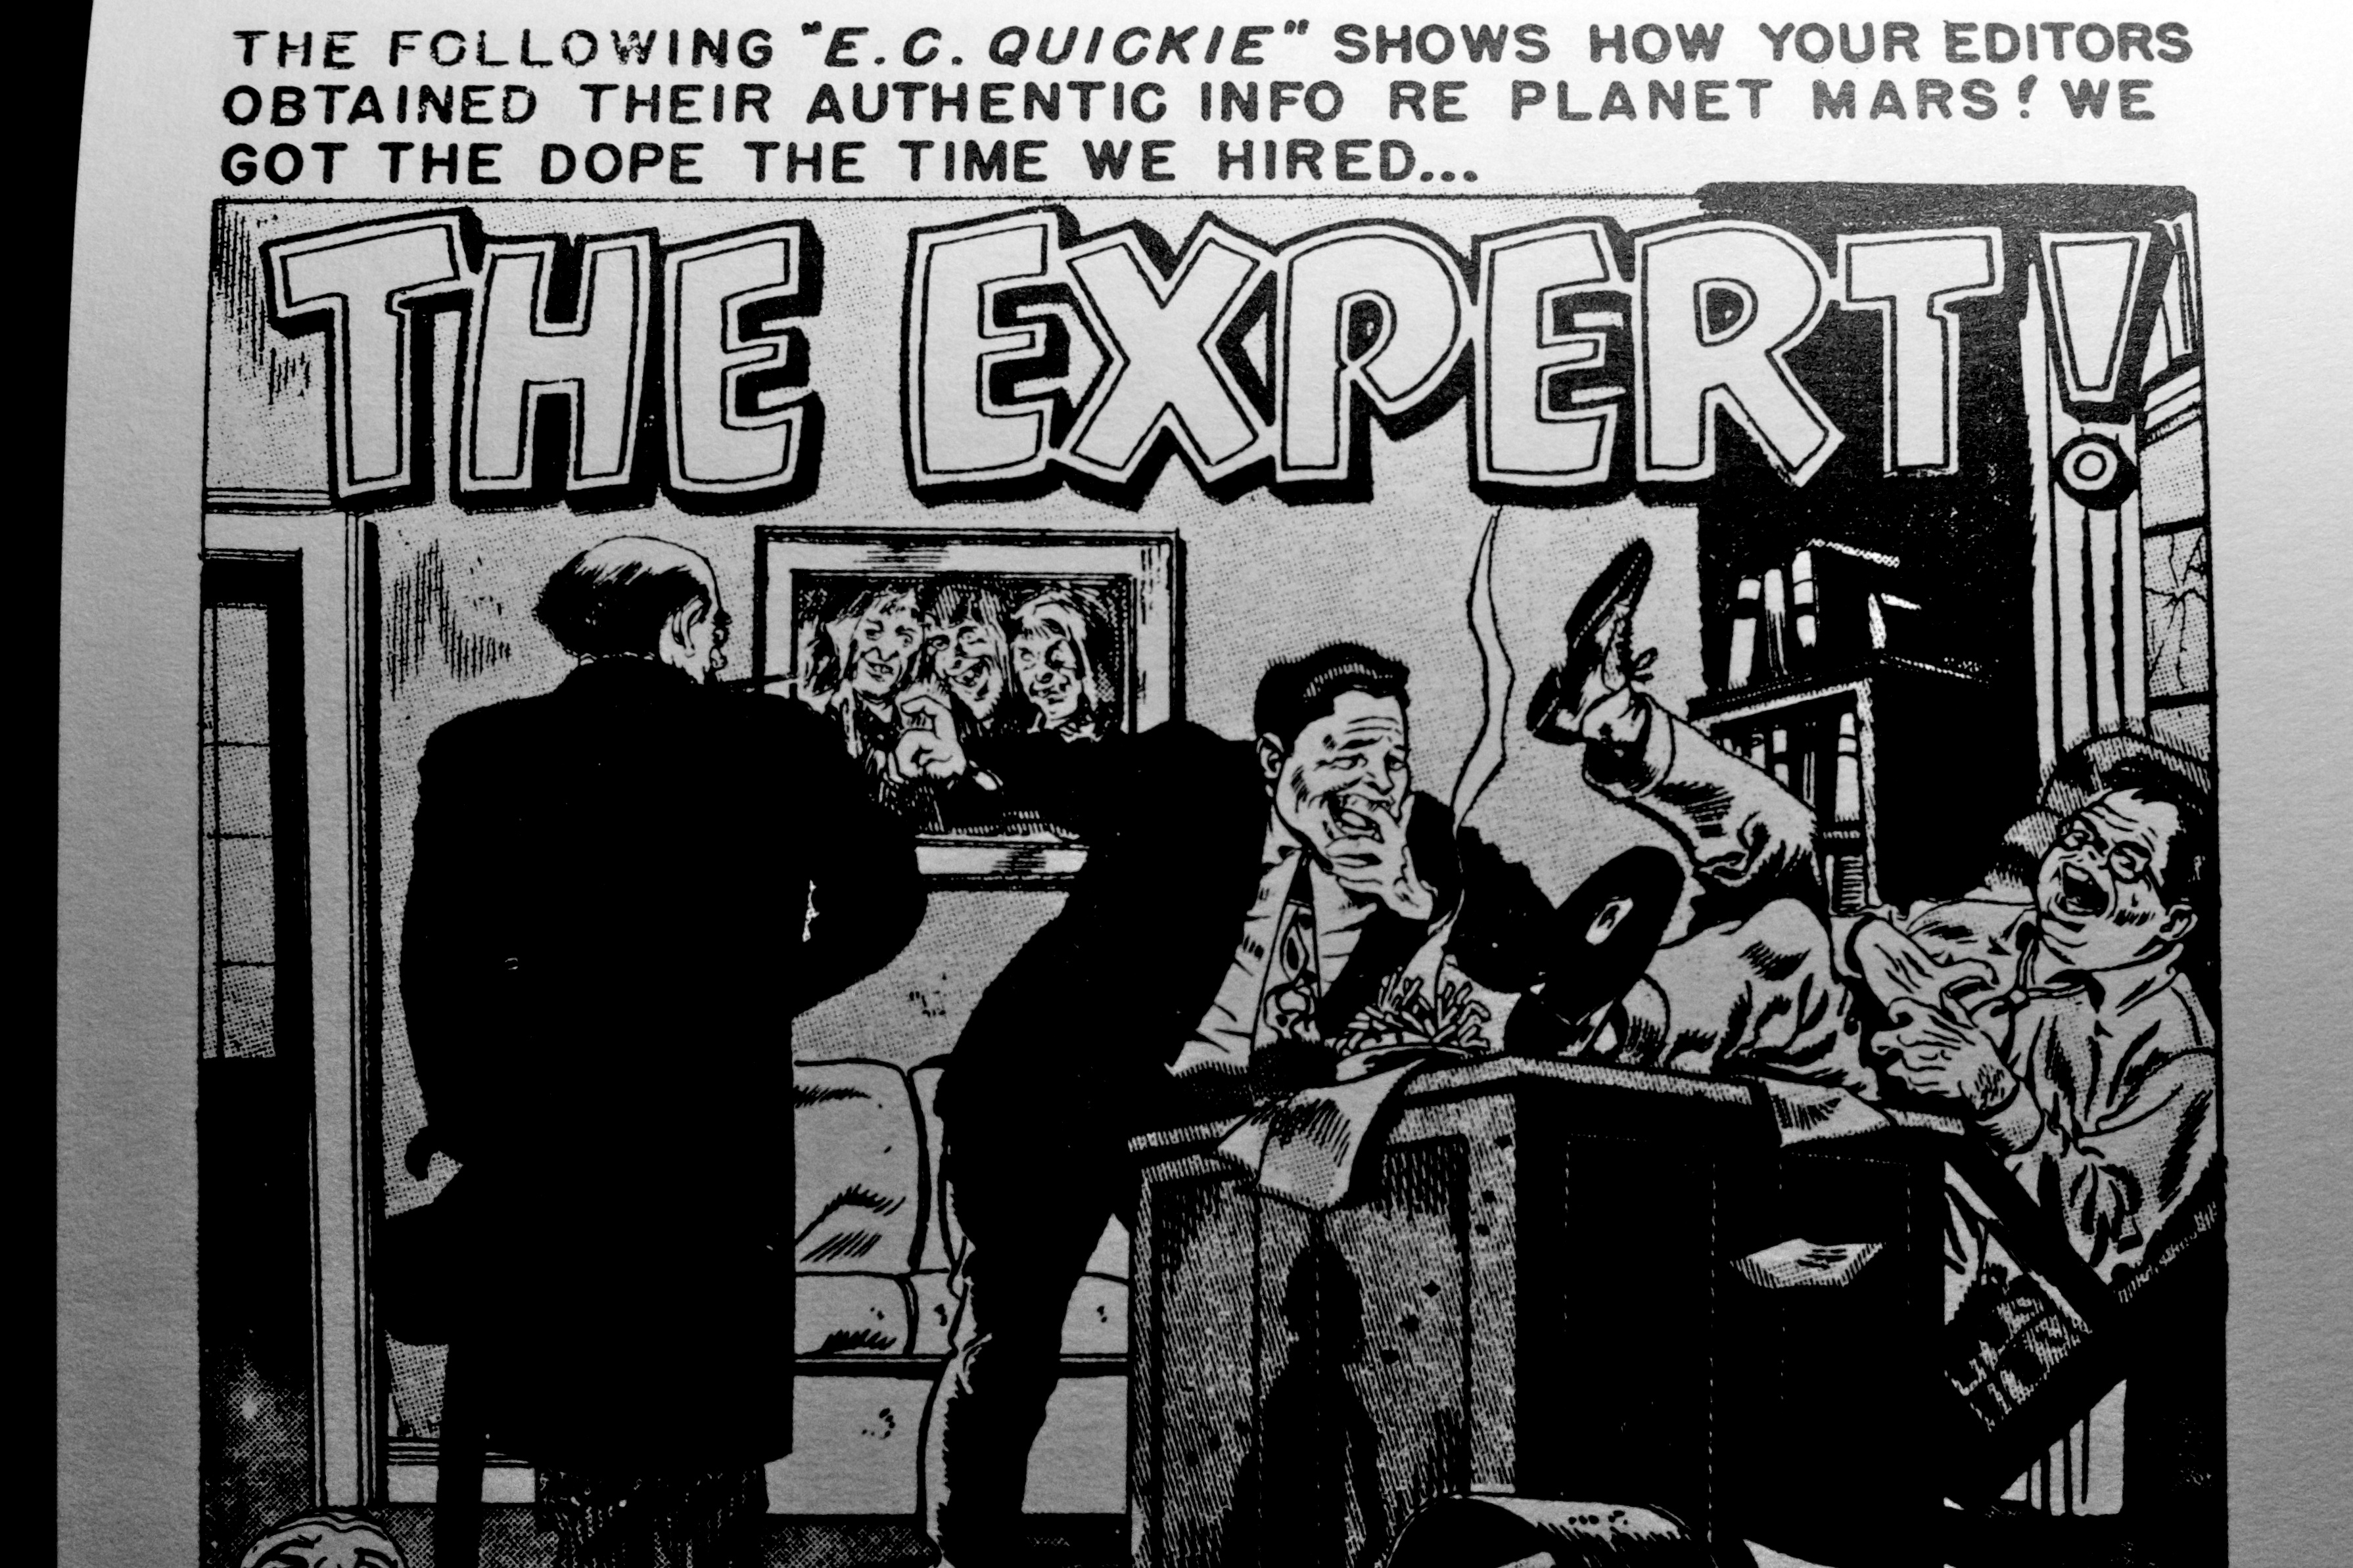
black and white, monochrome, font, art, sketch, drawing, illustration, photograph, poster, comics, cartoon, monochrome photography, album cover